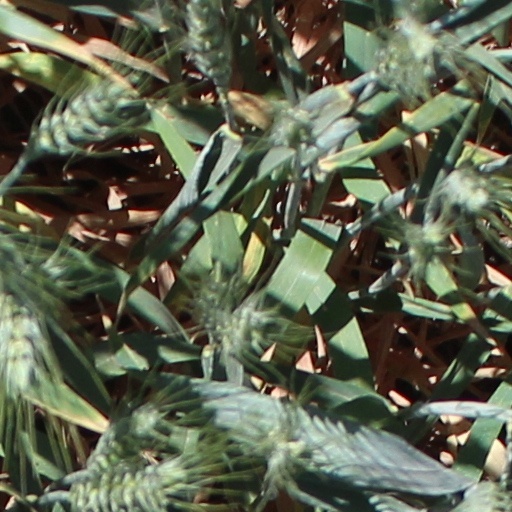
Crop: wheat